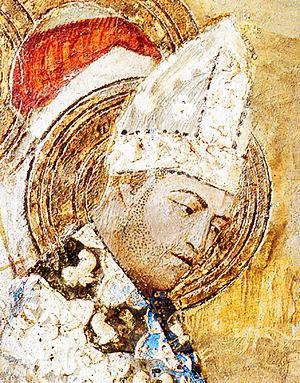
La chapelle Saint-Martial est une chapelle du palais des papes d'Avignon.
Matteo Giovannetti est un peintre italien du Trecento.
Le Diocèse de Tulle est un diocèse de l'Église catholique en France. Le siège épiscopal est à Tulle.
Pierre Roger, né dans la commune de Rosiers-d'Égletons, en Corrèze, et mort à Avignon, est le 198ᵉ pape de l'Église catholique, sous le nom de Clément VI. Il est aussi le 4ᵉ pape d'Avignon.